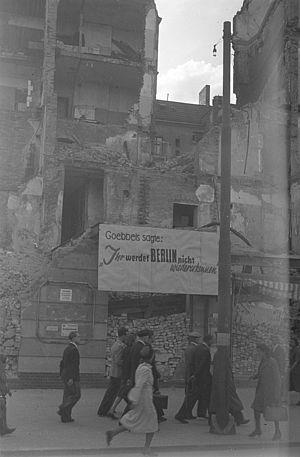
Après la Seconde Guerre mondiale, l’Allemagne fut occupée par les quatre puissances victorieuses, puis partagée en deux États, d’une part la République fédérale d’Allemagne, liée au bloc occidental, d’autre part la République démocratique allemande, sous influence soviétique et intégrée au bloc de l'Est. Le 9 novembre 1989 : chute du mur de Berlin et ouverture de la frontière entre les deux Allemagnes. Ce n’est qu’en 1990 que l’Allemagne fut réunifiée.